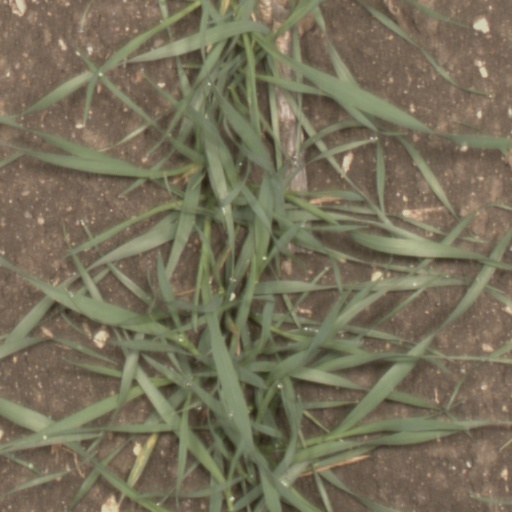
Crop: wheat